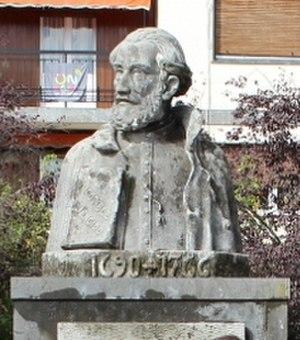
Manuel Garragorri Larramendi, né le 25 décembre 1690 à Andoain et mort le 29 janvier 1766 à Loiola, est un écrivain, prêtre, philologue et historien basque espagnol. Manuel Larramendi est véritablement celui qui impulse la langue et la culture basques au siècle des Lumières. Il est considéré comme le précurseur du foralisme, du nationalisme basque, du mouvement littéraire guipuscoan et le premier folkloriste basque.